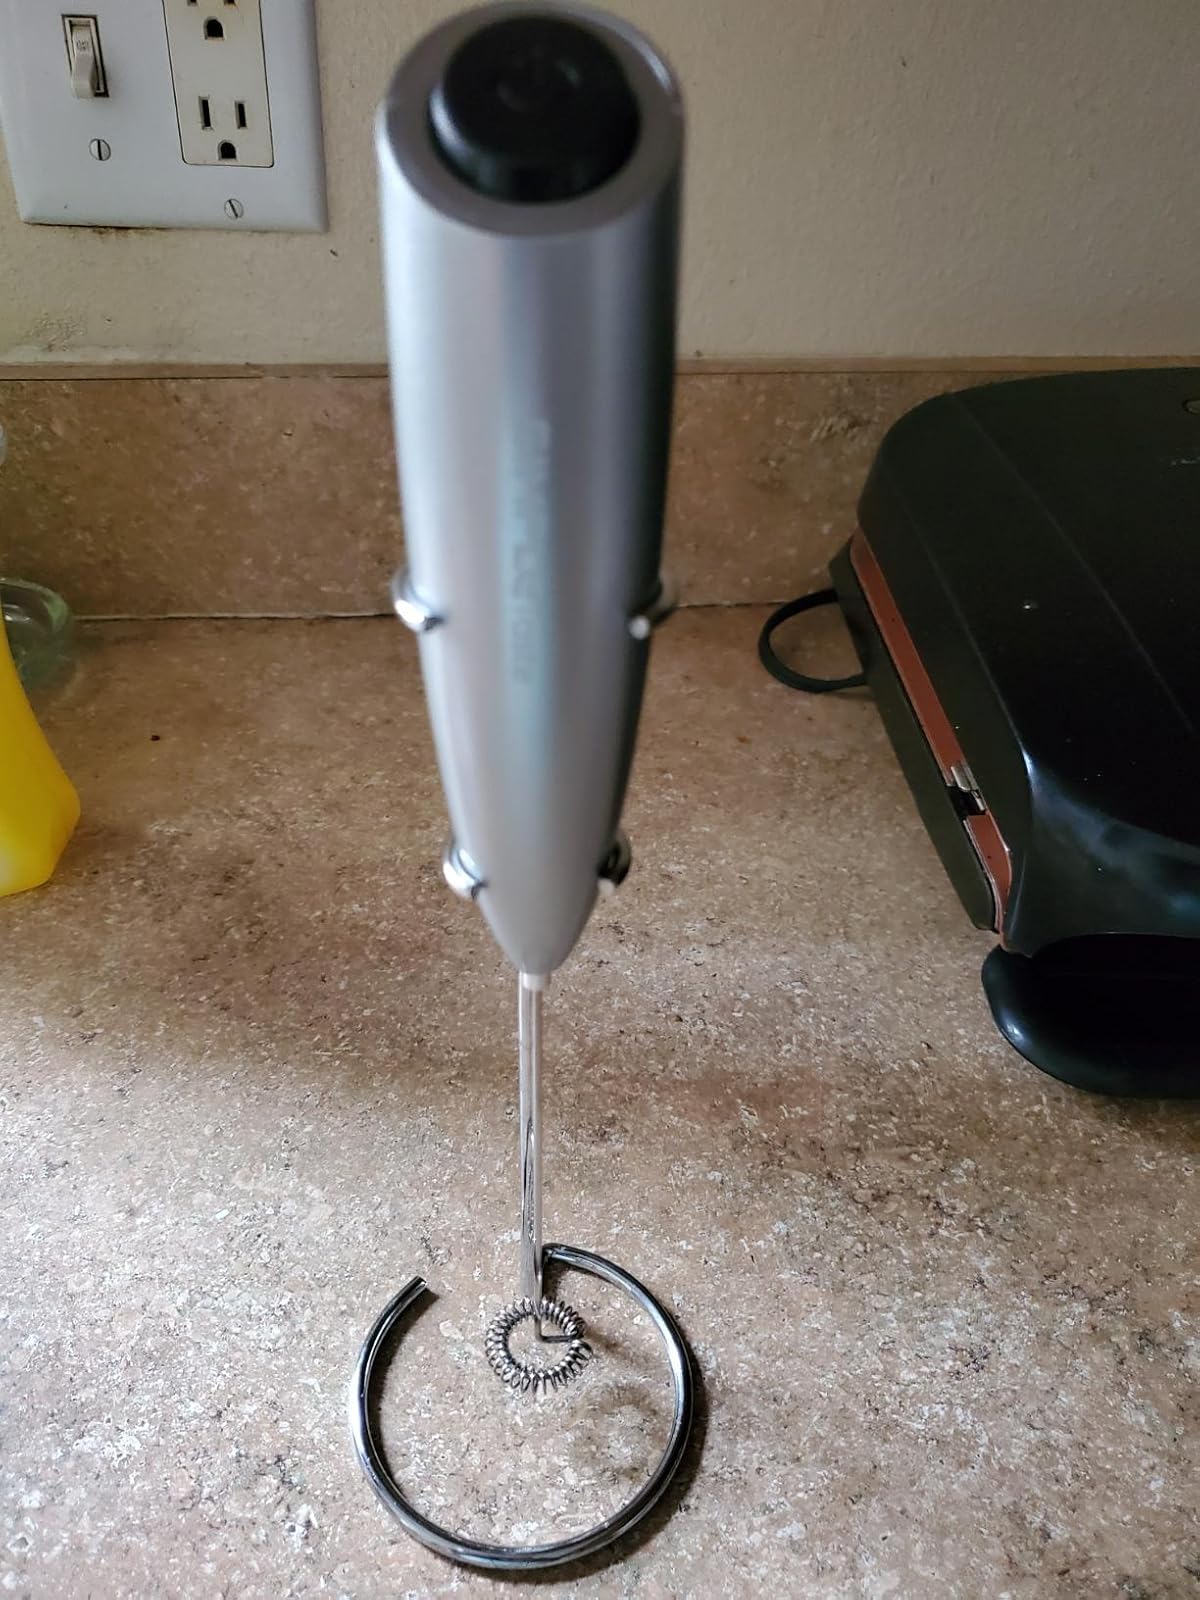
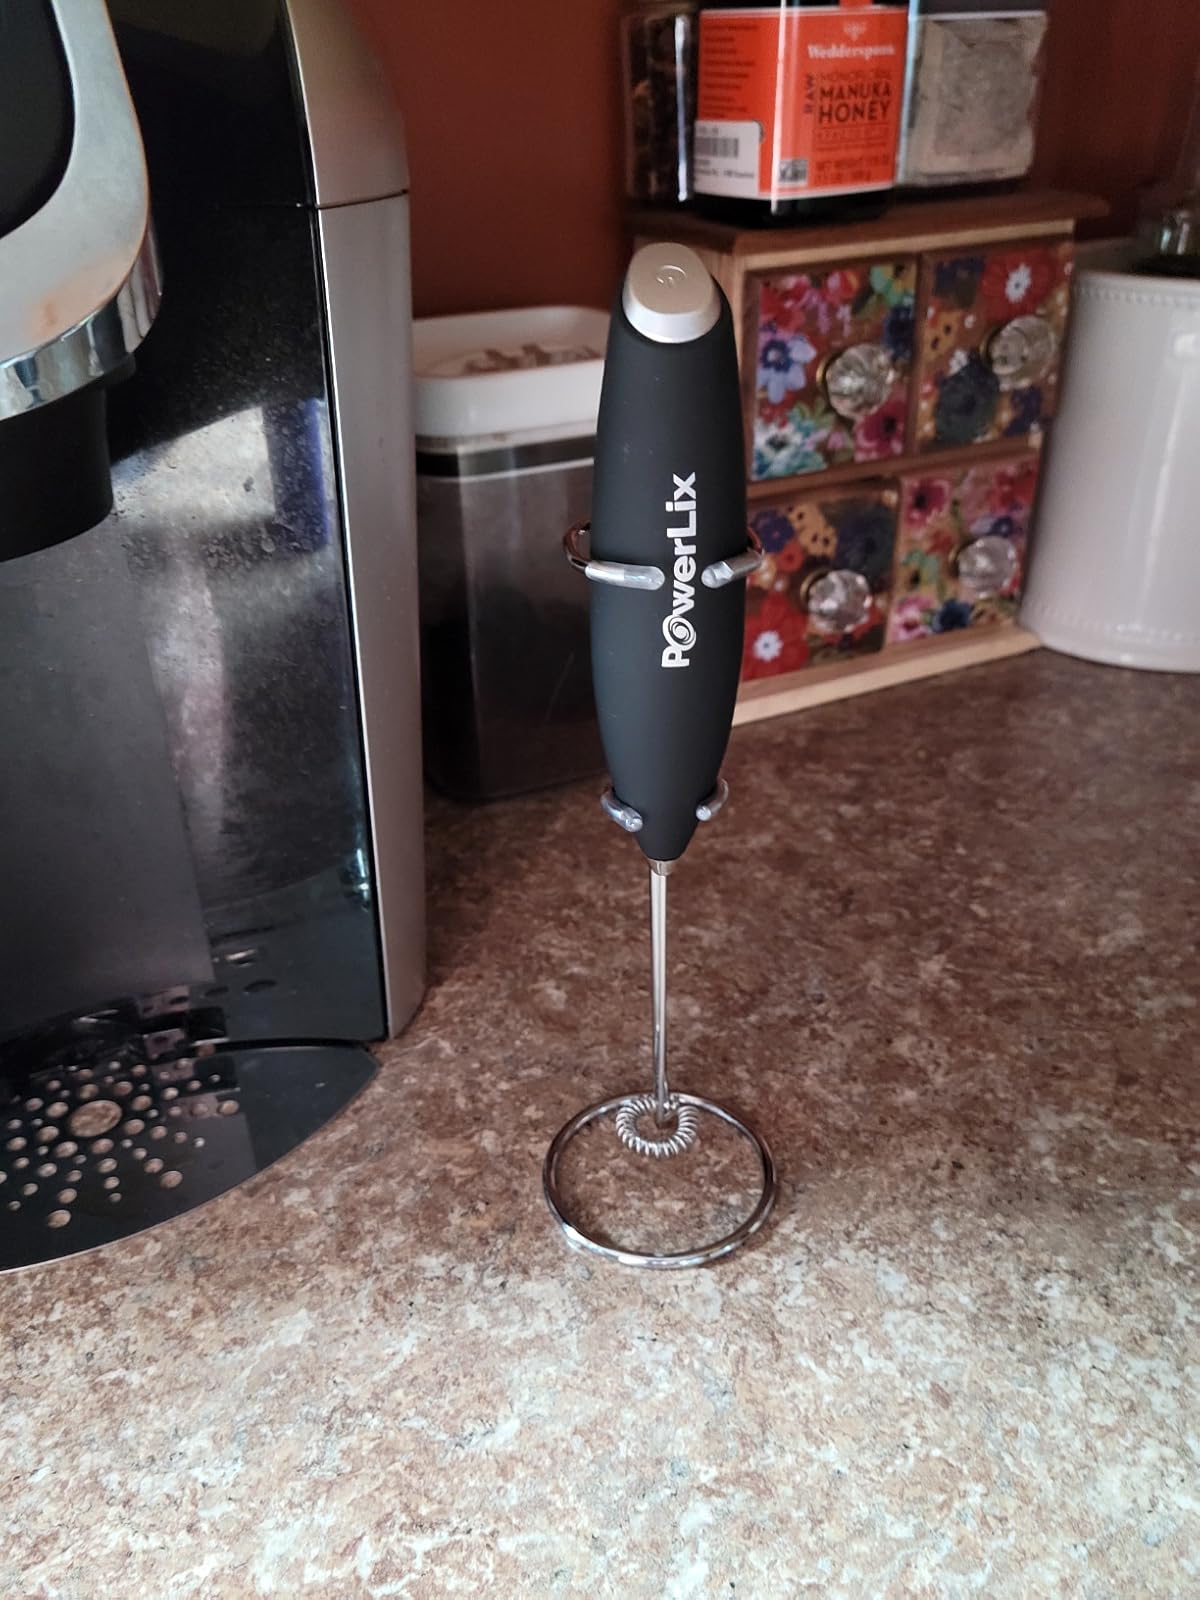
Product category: items_mixer
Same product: no